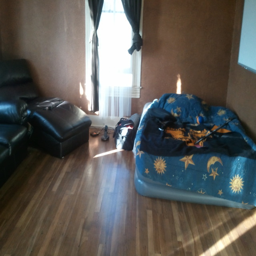
A living room with leather furniture and hardwood floors is fashioned with an air mattress.
A picture of a room with a dog in it.
A bedroom furnished with an air mattress and recliner.
A bed and a couch are in an otherwise empty room.
An open room with an air mattress on the floor.